John Alden

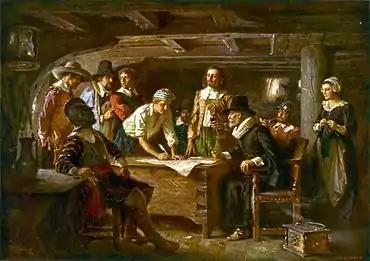
A group of men in antiquated clothing gathered around a desk in a ship's cabin with one woman looking on. A large piece of paper is on the desk and one man is signing.

Alden was hired by Capt. Christopher Jones in Southampton when he was about 21 years old to work as the ship's cooper during the "Mayflower's" voyage to America. According to historian Nathaniel Philbrick, the colonists encouraged him during the voyage to remain with them in America due to his useful skills as a barrel-maker and carpenter.